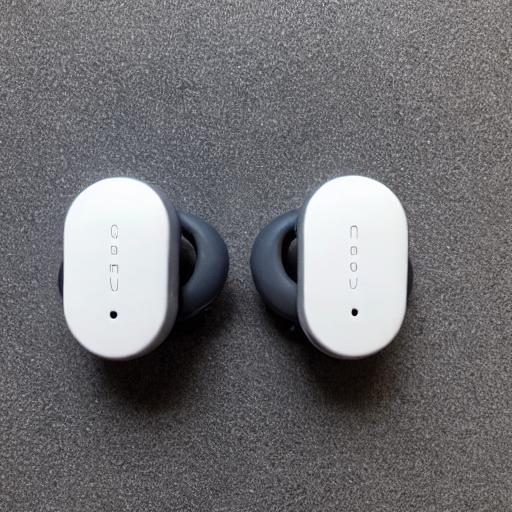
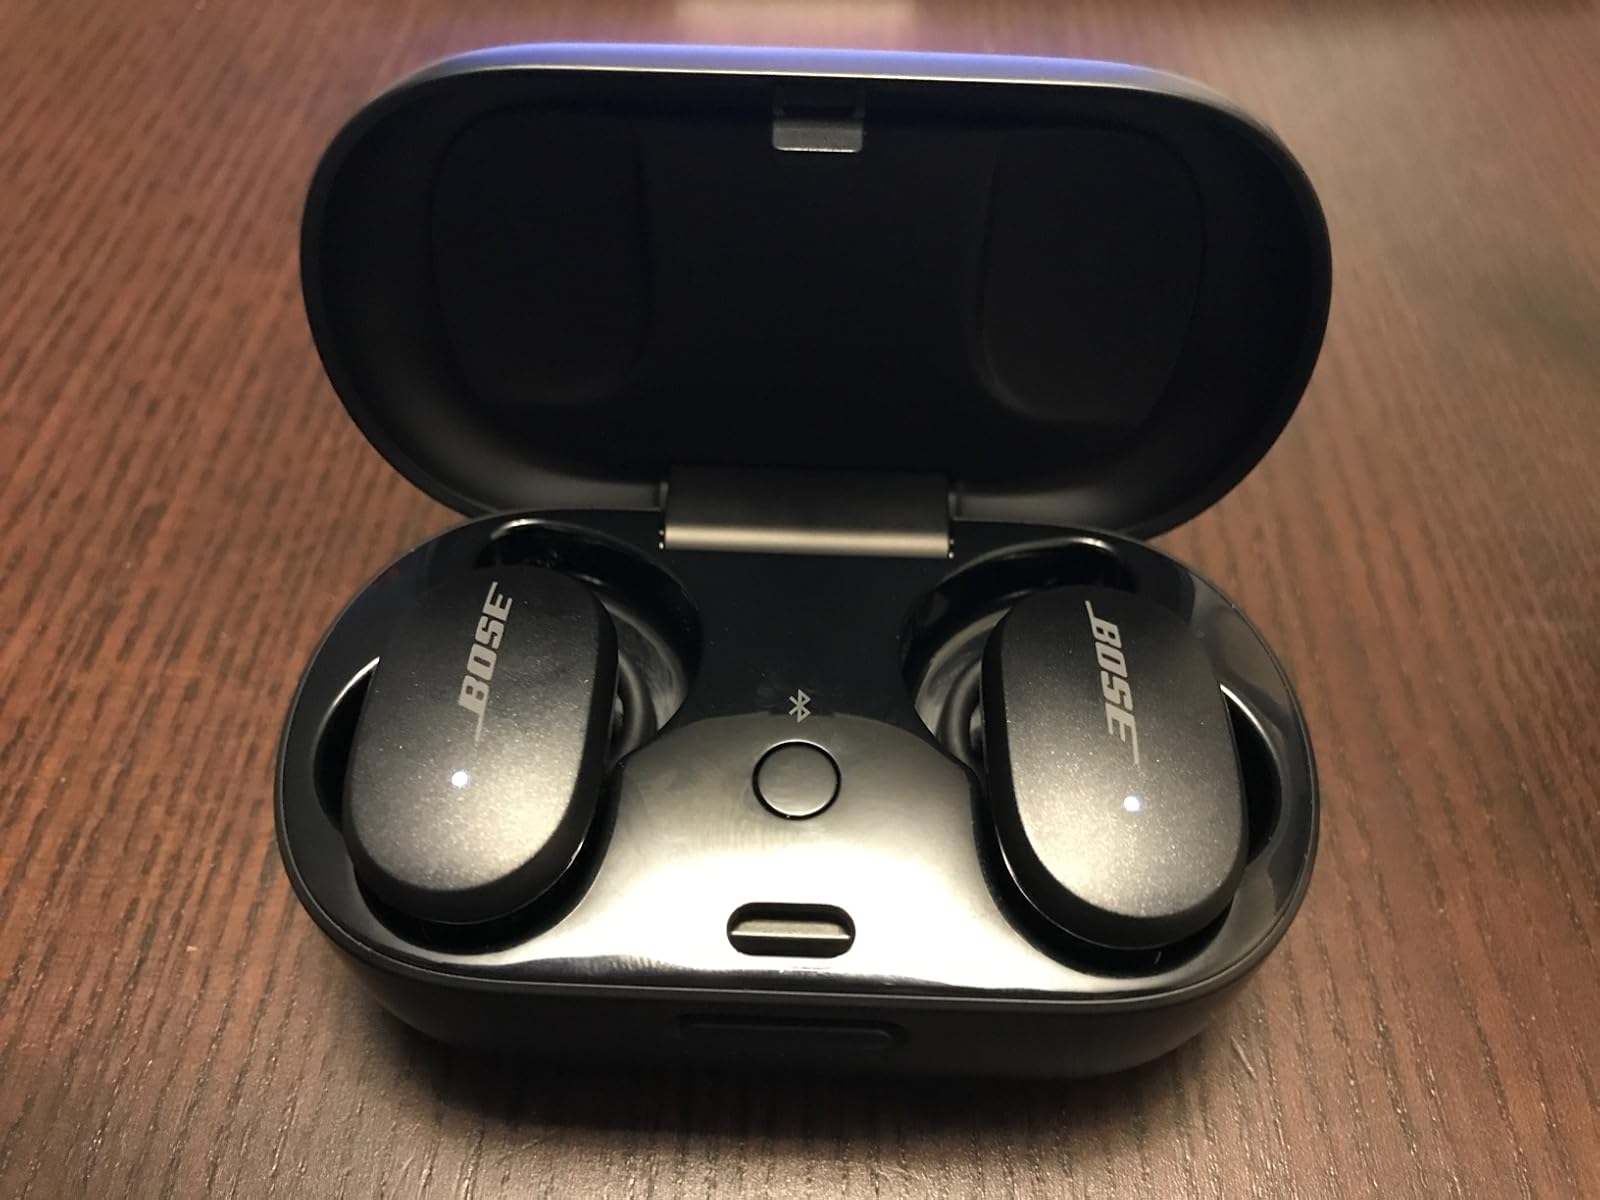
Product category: earbuds
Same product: no